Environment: real
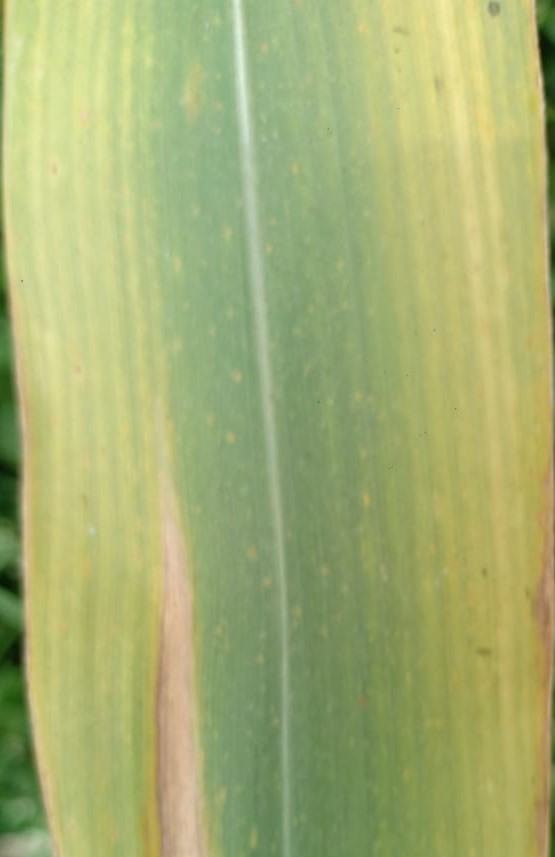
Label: nitrogen_deficiency